Ukrainian National Democratic Alliance

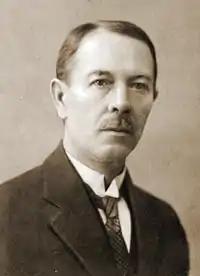
Dmytro Levytsky, party leader from 1925 to 1935

UNDO's efforts to reach an agreement with the Polish government led to fractures within the party. In 1933 a group of UNDO members led by Dmytro Paliiv left UNDO to form another party that was uncompromisingly opposed to both Poland as well as the Soviet Union. Although this new party was more nationalistic and authoritarian, it was legal and continued UNDO's opposition to the terrorism of the Organization of Ukrainian Nationalists. Because the Poles were only willing to apply concessions to Galicia, and not to Volhynia, UNDO's leader Dmytro Levytsky resigned from his post as head of the party. While not resigning from the party itself, he went into internal opposition. Levytsky was supported by many of UNDO's members and by the editorial board of the newspaper "Dilo". This split incapacitated the party. Levytsky was replaced as head of the party by Vasyl Mudry, who became speaker of the Polish parliament.